Oscar Craig

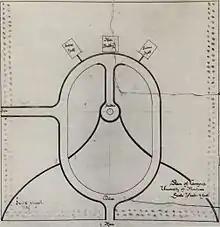
This is Frederick Scheuch and Oscar Craig's original plan for the Oval, a focal point of the University campus today.

Craig did a majority of the work in the early years of managing the university, not only through hiring more faculty but also by teaching courses in history, philosophy, literature, political science, and psychology. Not only did he create many new academic programs for the university, but he also created multiple extracurricular programs. He helped found "The Kaimin" student newspaper, the Associated Students at The University of Montana, the Shakespeare Club, the Associated Mechanical Engineers, the Silver Cornet Band, two glee clubs, and several Greek organizations, particularly the Sigma Chi fraternity.